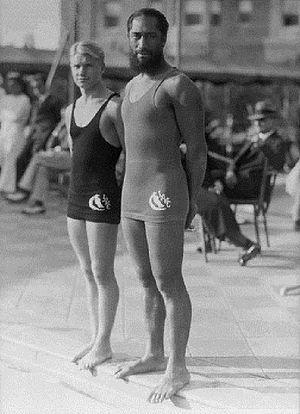
Michael Galitzen, né le 6 septembre 1909 à Los Angeles et mort le 9 juin 1959 dans la même ville, est un plongeur américain.